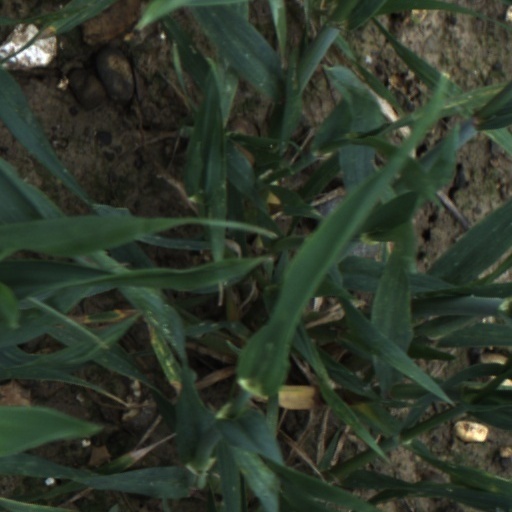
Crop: wheat